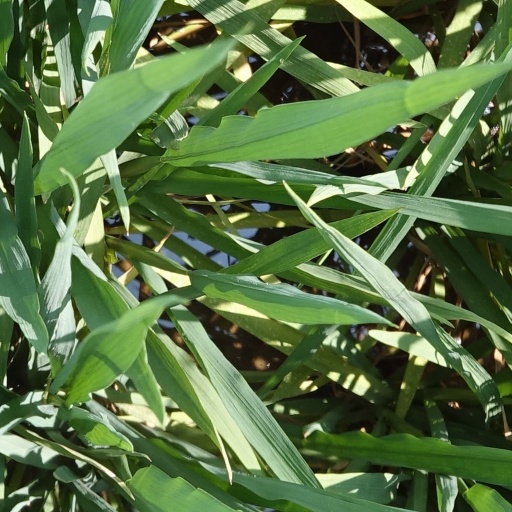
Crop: rice